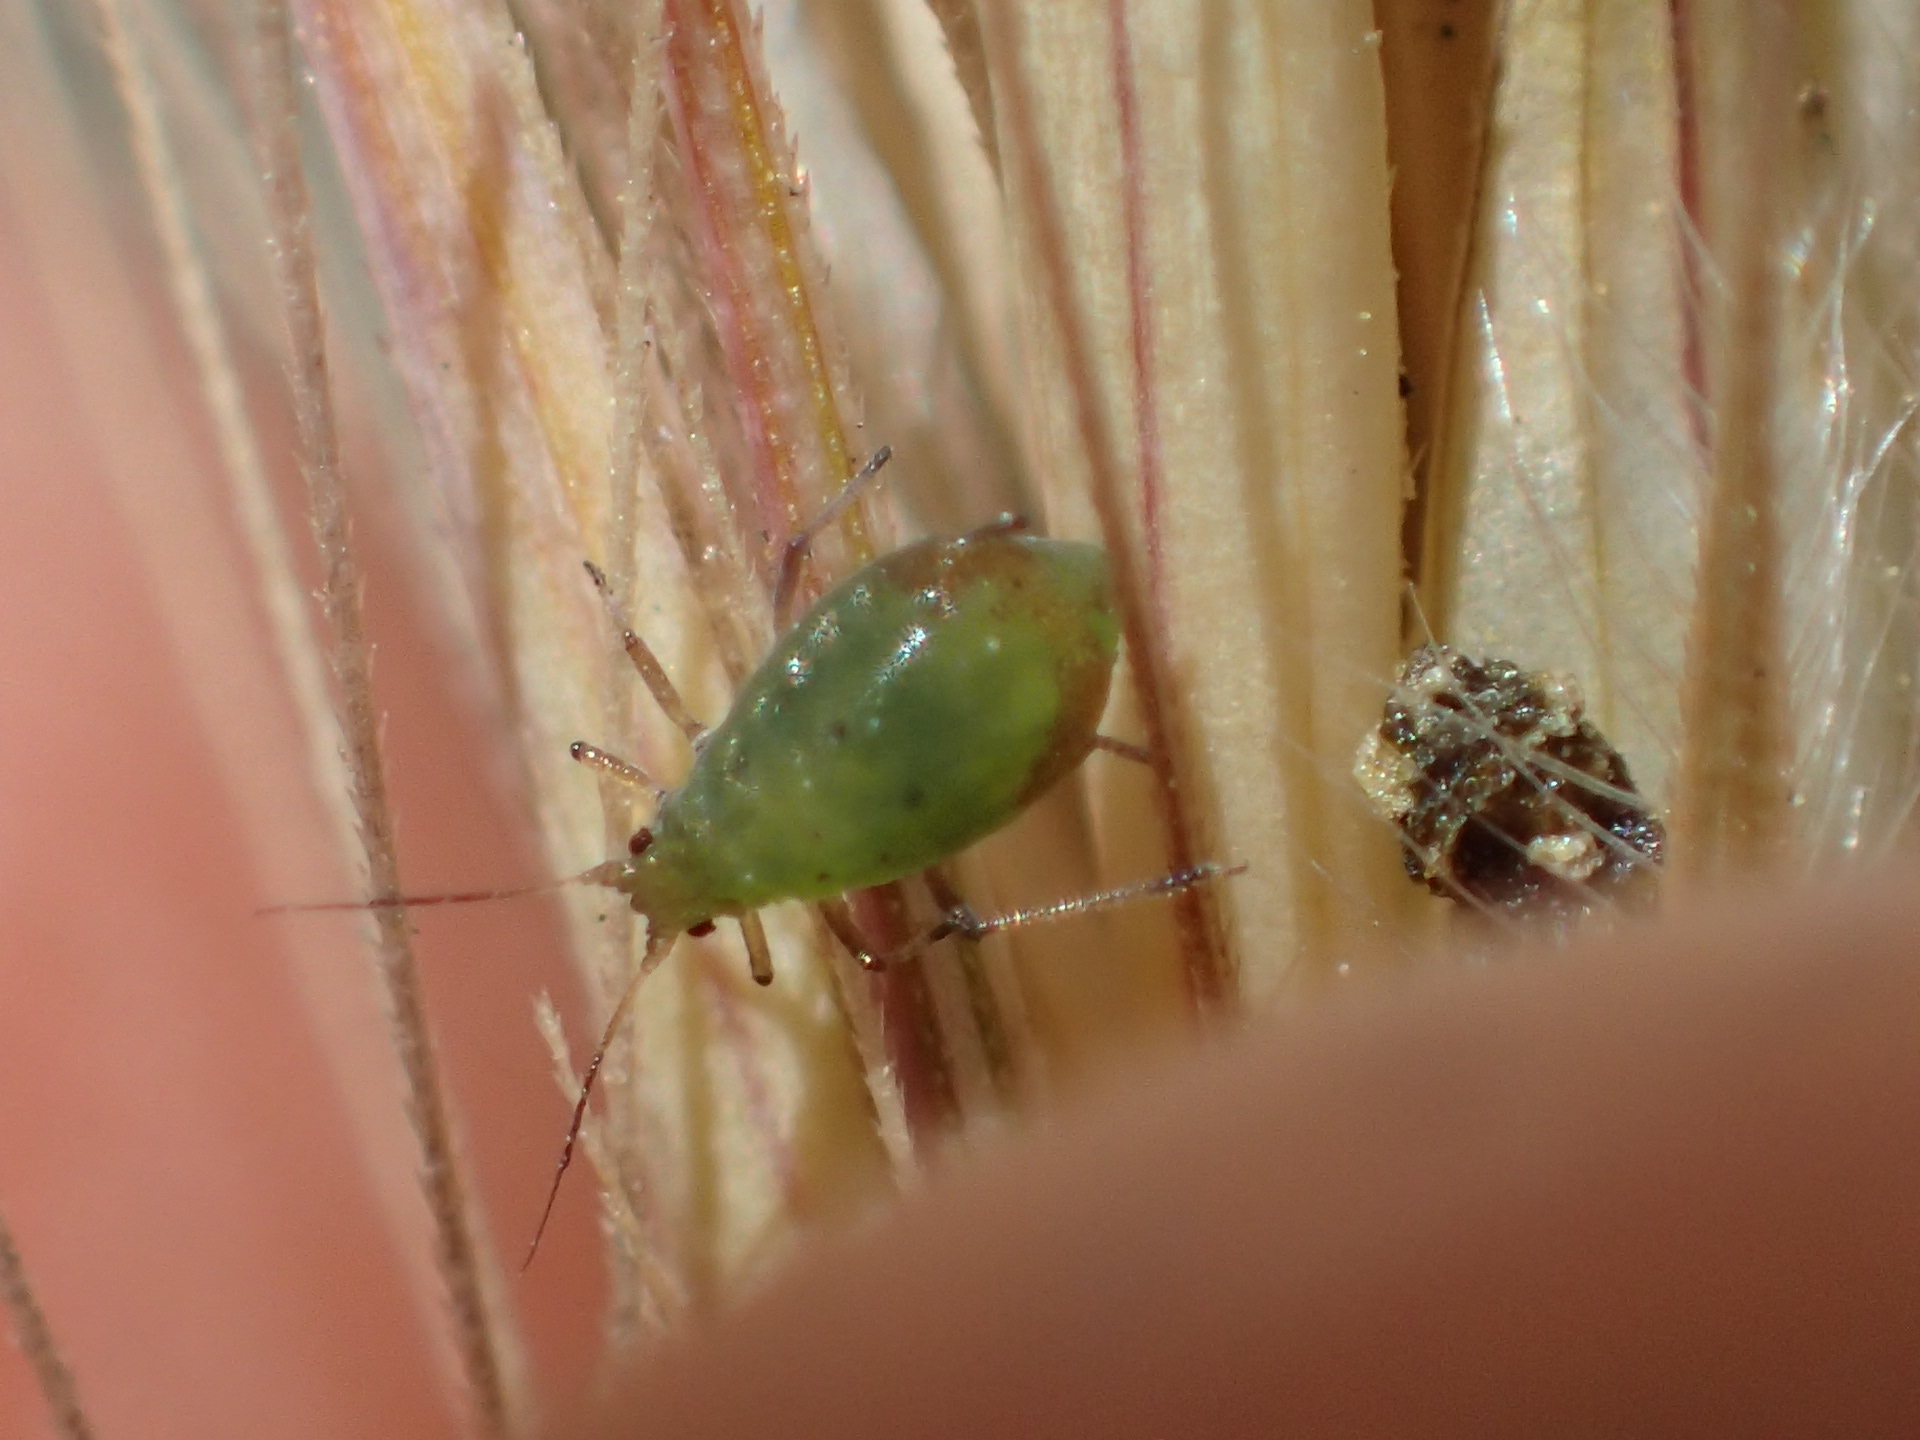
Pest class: bird_cherry_oat_aphid